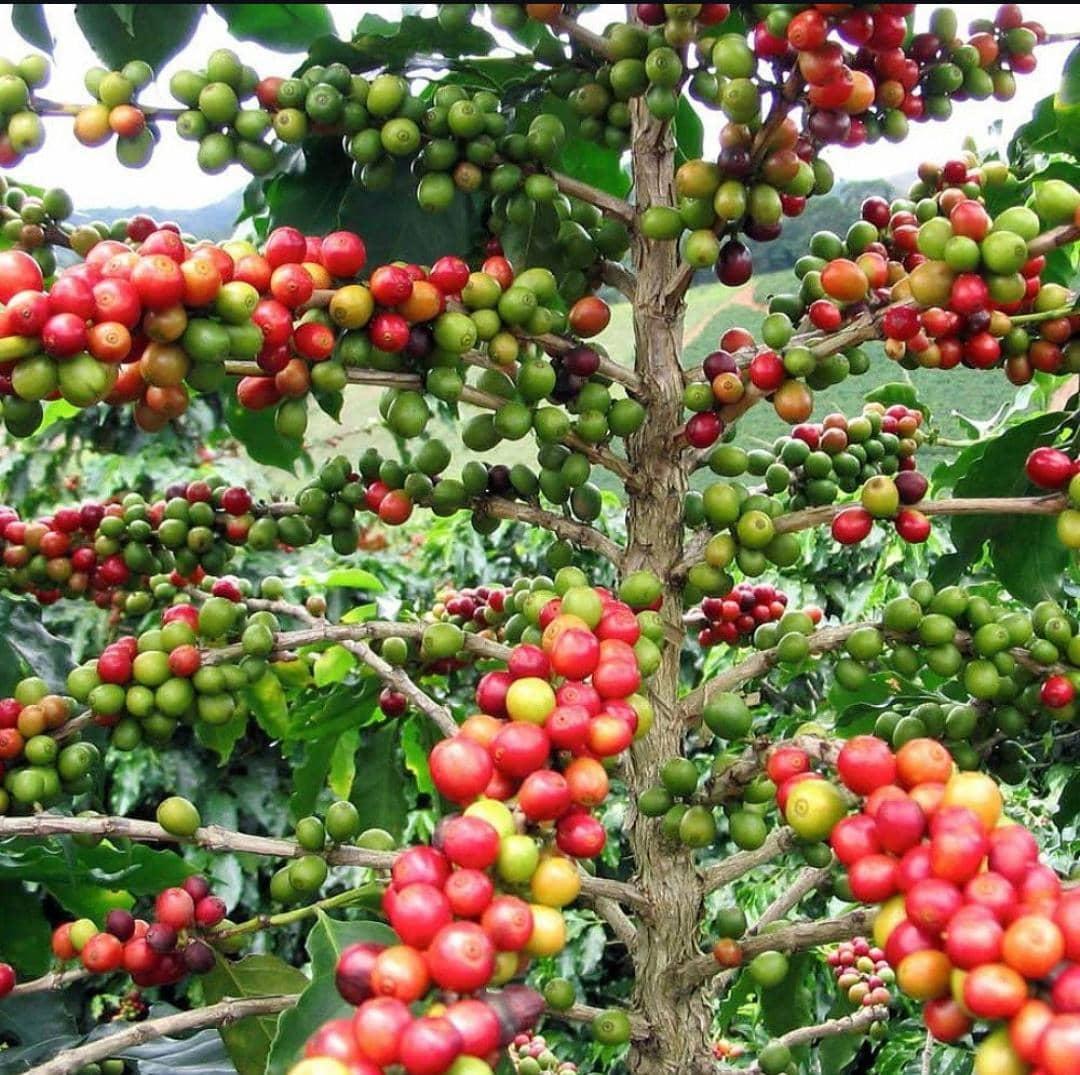
Miongoni mwa zao la biashara, maarufu kama kahawa, lenye uhitaji wa watu wengi haswa likitumika kama kiburudisho na tiba za kiafya. Zao hili lina faida kubwa na linaongeza pato la taifa.